Fuxing Road station (Wuhan Metro)

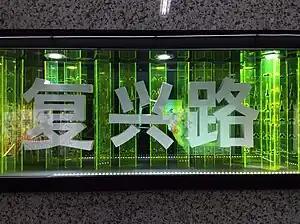

Fuxing Road Station, is a transfer station of Line 4 and Line 5 of the Wuhan Metro. It entered revenue service on December 28, 2014. It is located in Wuchang District.